Mike Vranos

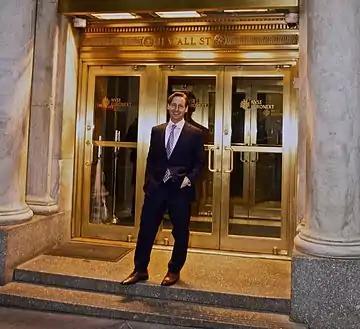
Michael Vranos in front of the New York Stock Exchange

In late 1994, Vranos founded Ellington Management Group, which grew into a $21 billion company. He founded the firm with Laurence Penn, whom Vranos knew at Harvard and who was in charge of Lehman Brother's mortgage securities training before co-founding Ellington with funding from Ziff Brothers Investments. By the end of 1995 the firm had become a three-fund operation with a variety of assets.